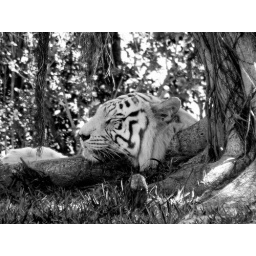
white tiger in black